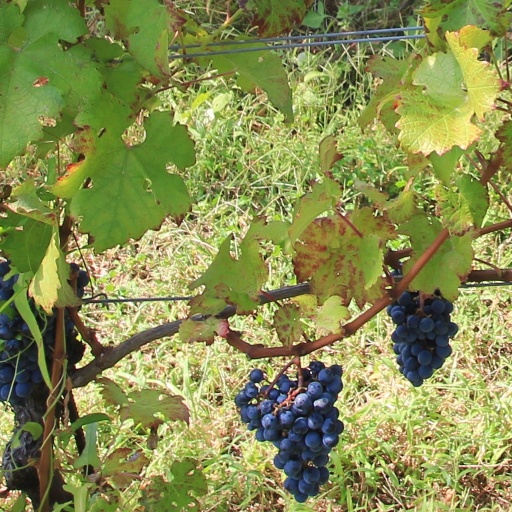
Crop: grape